Marquesas Islands

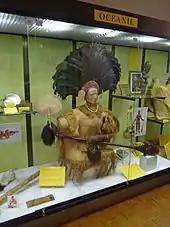
Traditional Marquesan warlord's headgear, ceremonial clothes, insignia, and weapon

Most of the Marquesas Islands are of volcanic origin, created by the Marquesas hotspot that underlies the Pacific Plate. The Marquesas Islands lie above a submarine volcanic plateau of the same name. The plateau, like the islands, is generally believed to be less than 5 million years old, though one hypothesis is that the plateau (not the islands) is significantly older, and has been formed by forces similar to those that have formed the Inca Plateau, which is subducting under northern Peru.